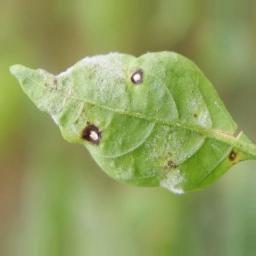
Label: powdery mildew